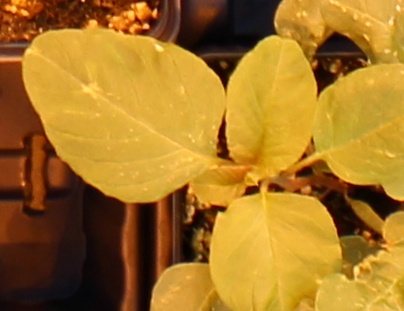
Label: Redroot Pigweed